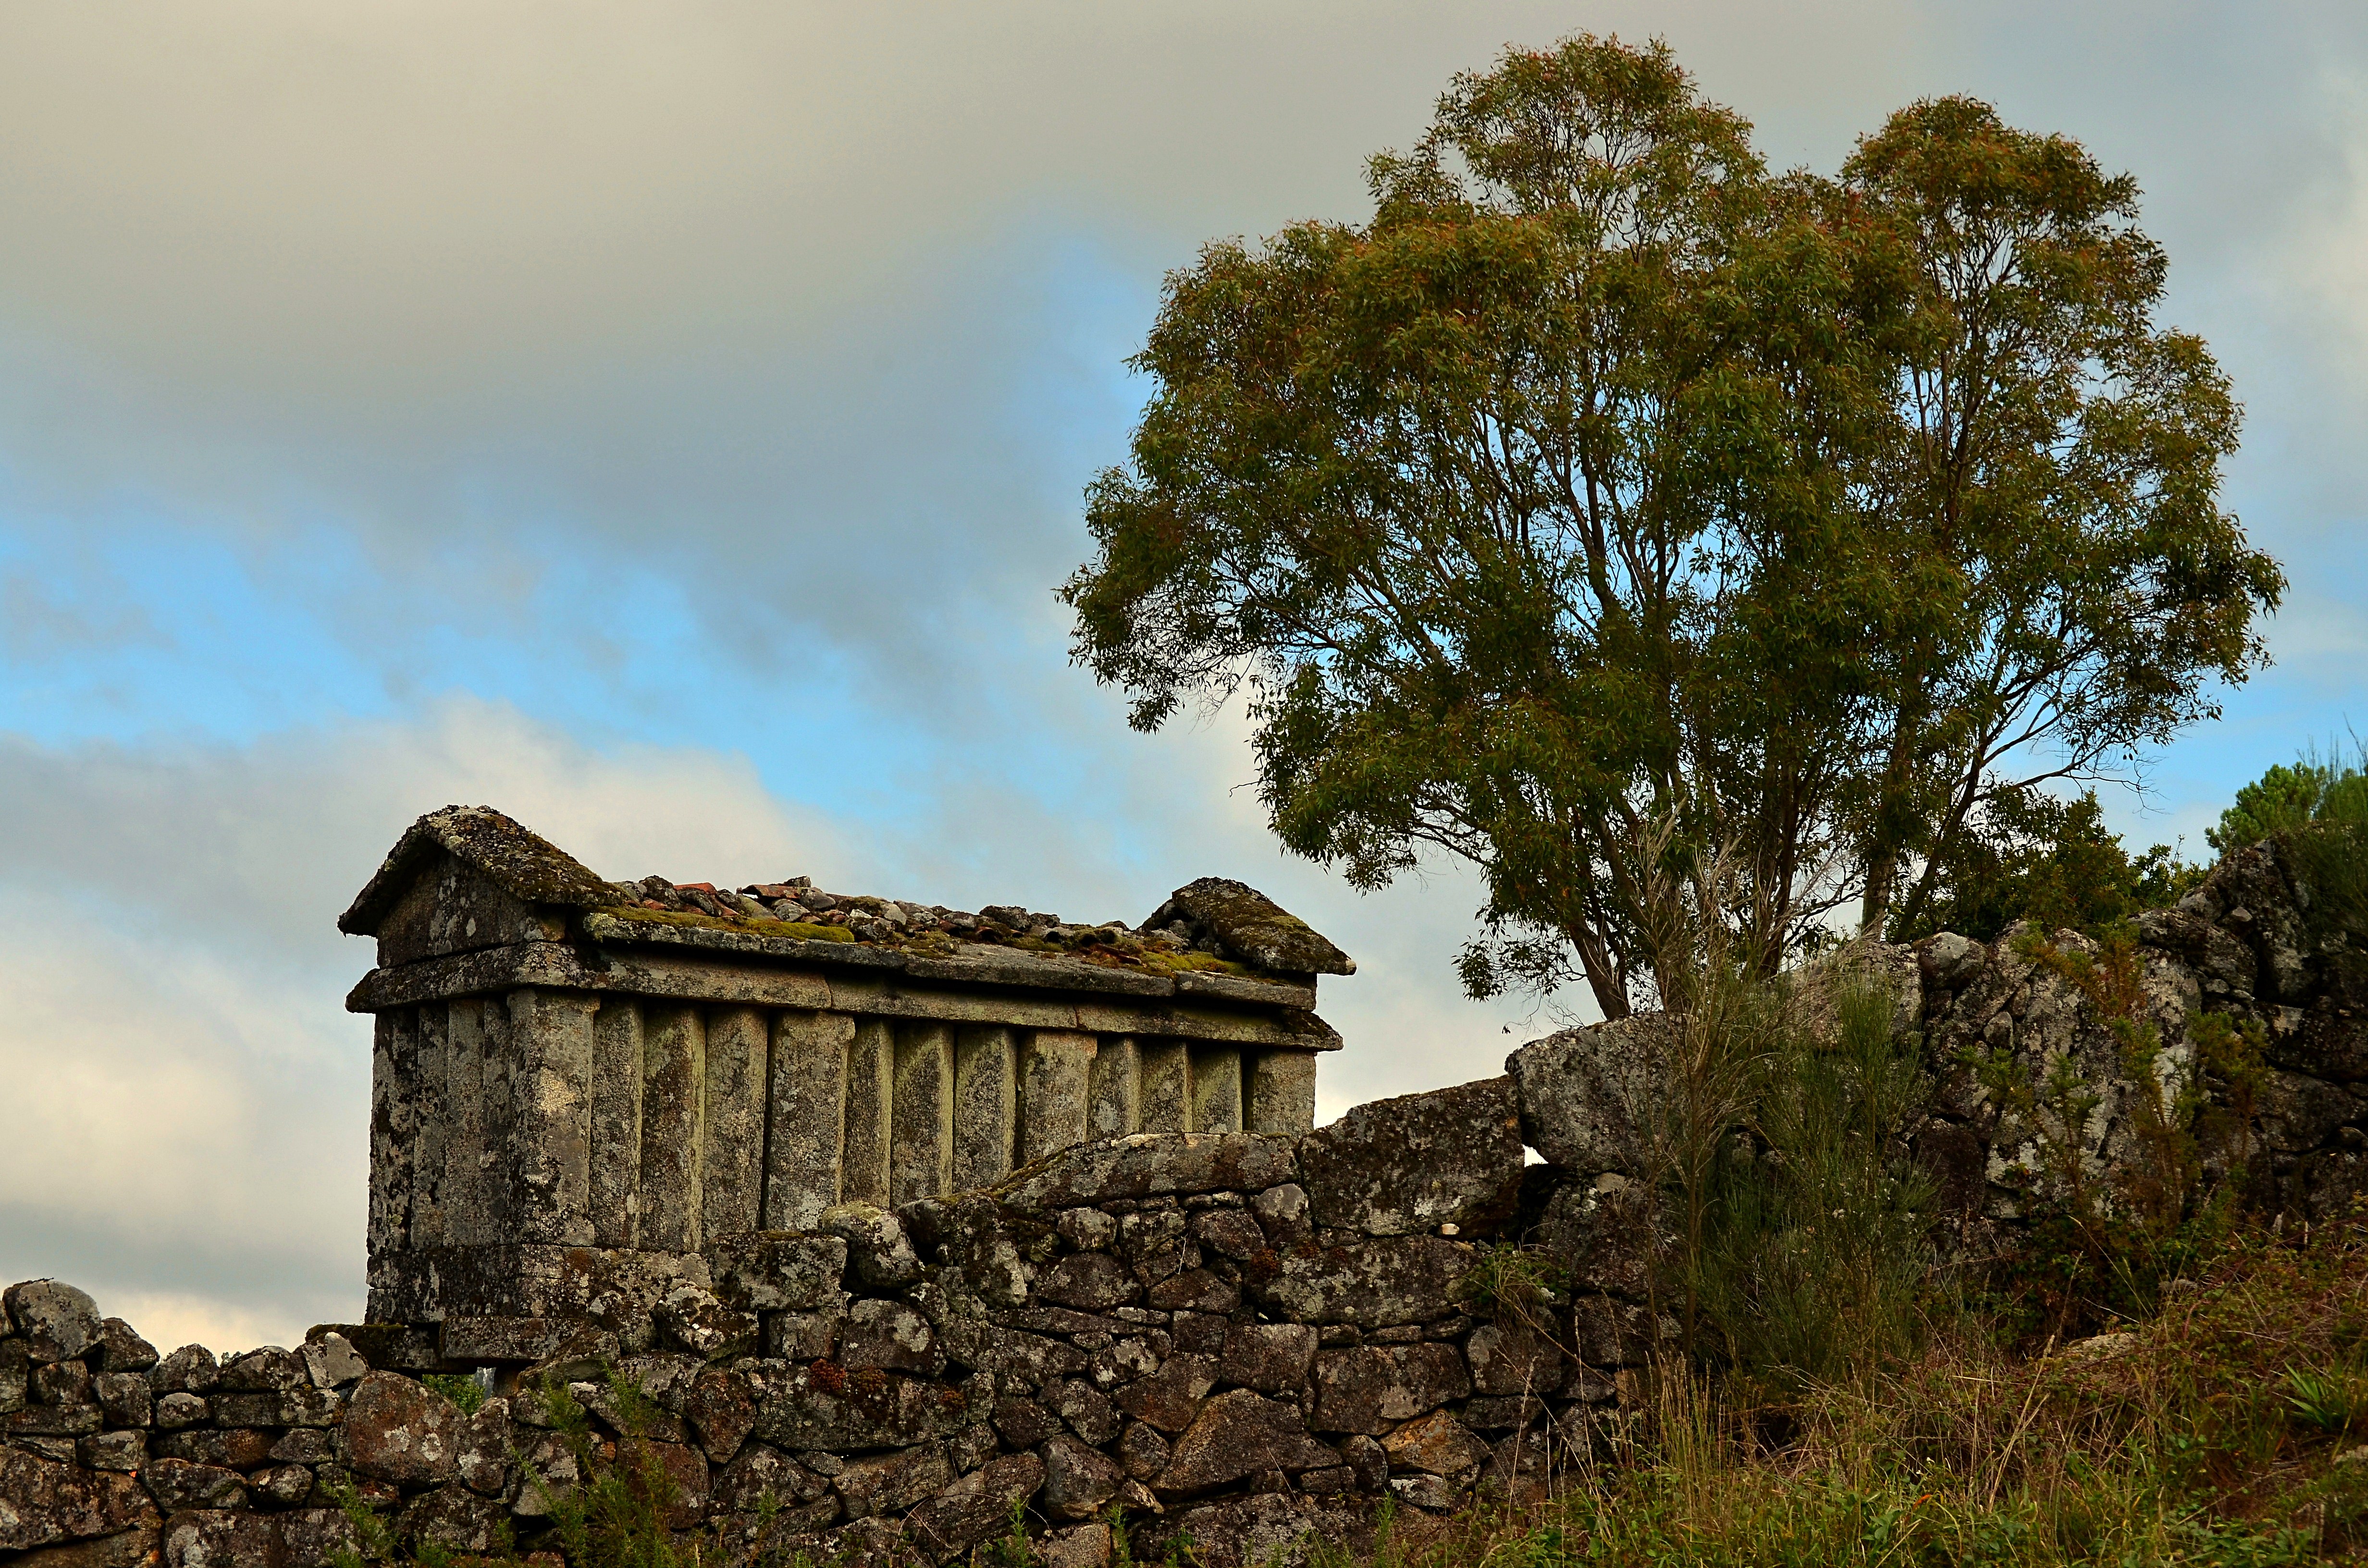
landscape, tree, rock, sky, hill, building, autumn, ruins, ggl1, rural area, ancient history, woody plant